Anna Ljunggren

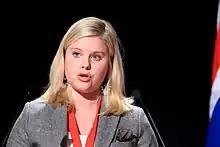
Anna-Kristin Ljunggren

Anna-Kristin Ljunggren (born 13 June 1984 in Narvik) is a Norwegian politician for the Labour Party.